Oskar Schindler

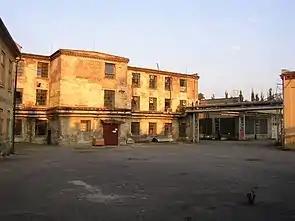
Schindler's factory at the former site of Brünnlitz labor camp in 2004

Göth's plan was that all the factories, including Schindler's, should be moved inside the camp gates. But with a combination of diplomacy, flattery, and bribery, Schindler not only prevented his factory from being moved, but convinced Göth to allow him to build (at Schindler's own expense) a subcamp at Emalia to house his workers and 450 Jews from other nearby factories. There they were safe from the threat of random execution, well fed and housed, and permitted to undertake religious observances.